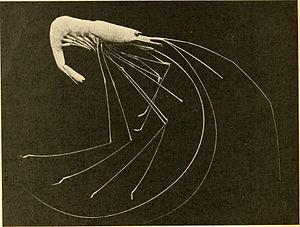
Les Nematocarcinidae sont une famille de crevettes de l'ordre des Decapoda.